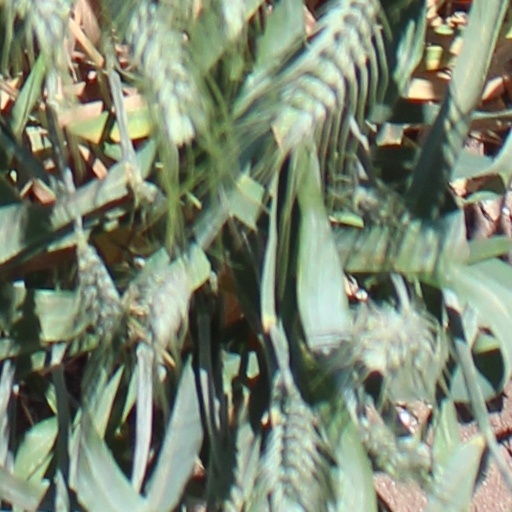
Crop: wheat